History of the American Broadcasting Company

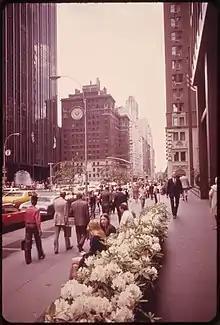
During this period, ABC moved its corporate headquarters to 1330 Avenue of the Americas.

Color became the dominant format for the Big Three networks in the 1965–66 U.S. network television season. ABC remained in third place and required investment to grow into a major competitor, but faced financing issues. In 1964, the network found itself, as Goldenson later wrote in the 1991 book "Beating the Odds: The Untold Story Behind the Rise of ABC", "in the middle of a war [where] the battlefield was Wall Street". Many companies sought to take over ABC, including Norton Simon, General Electric, Gulf and Western Industries, International Telephone and Telegraph, and Litton Industries.